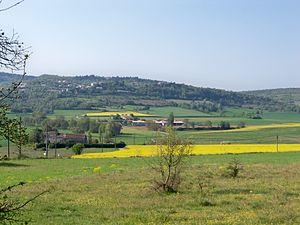
Plaine agricole, au pied du village de Villemus (04), France
Villemus est une commune française, située dans le département des Alpes-de-Haute-Provence en région Provence-Alpes-Côte d'Azur.